Fritz Quant

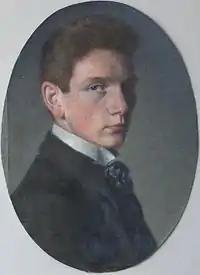
Self-portrait (1908)

Franz Xaver Friedrich Quant, known as Fritz (18 February 1888 in Trier – 3 November 1933 in Trier) was a German painter, graphic artist and designer.